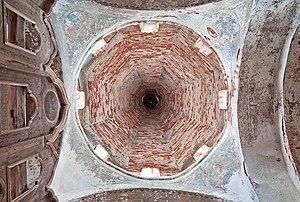
L'église Saint-Pierre-le-Métropolite de Pereslavl-Zalesski est une église orthodoxe au clocher pyramidal située rue Sadovaïa dans le centre de la ville sur le tracé de l'Anneau d'or, Pereslavl-Zalesski en Russie. C'est un exemple de l'architecture du XVIᵉ siècle aux formes pyramidales.